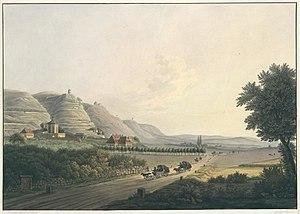
Vue de Wackerbarthsruhe aux environs de Dresde, prise sur la grande Route de Leipzig